Mysłowice-Wesoła Coal Mine

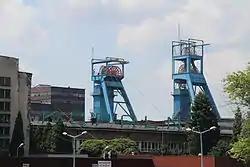
Mysłowice-Wesoła coal mine, winding towers of the Piotr and Bronisław shafts (2013)

The Mysłowice-Wesoła coal mine is a large mine in the south of Poland in Katowice, Silesian Voivodeship, 260 km south-west of the capital, Warsaw. Mysłowice-Wesoła represents one of the largest coal reserves in Poland having estimated reserves of 232 million tonnes of coal. Its annual coal production is around 3 million tonnes.